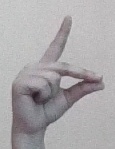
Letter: ta